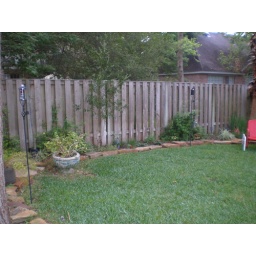
back bed against fence